Sanctuary of Carbayu

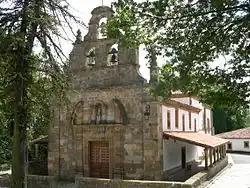

Santuario del Carbayu is a church in Asturias, Spain. The present Baroque-style church was built in the 18th century to replace an earlier romanesque temple. It was declared "Bien de Interés Cultural (Cultural Interesting Point)" in 1992.